Étain, Meuse

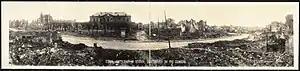
World War I damage at Étain

The town, which dates from the late 7th/early 8th century, does not have any natural defense features so has fallen to the Prussians and Russians in 1815 right after the Battle of Waterloo, and to the Germans in 1870, 1914 and again in 1940.